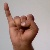
The image shows a hand gesture representing the letter 'I' in Indian Sign Language.